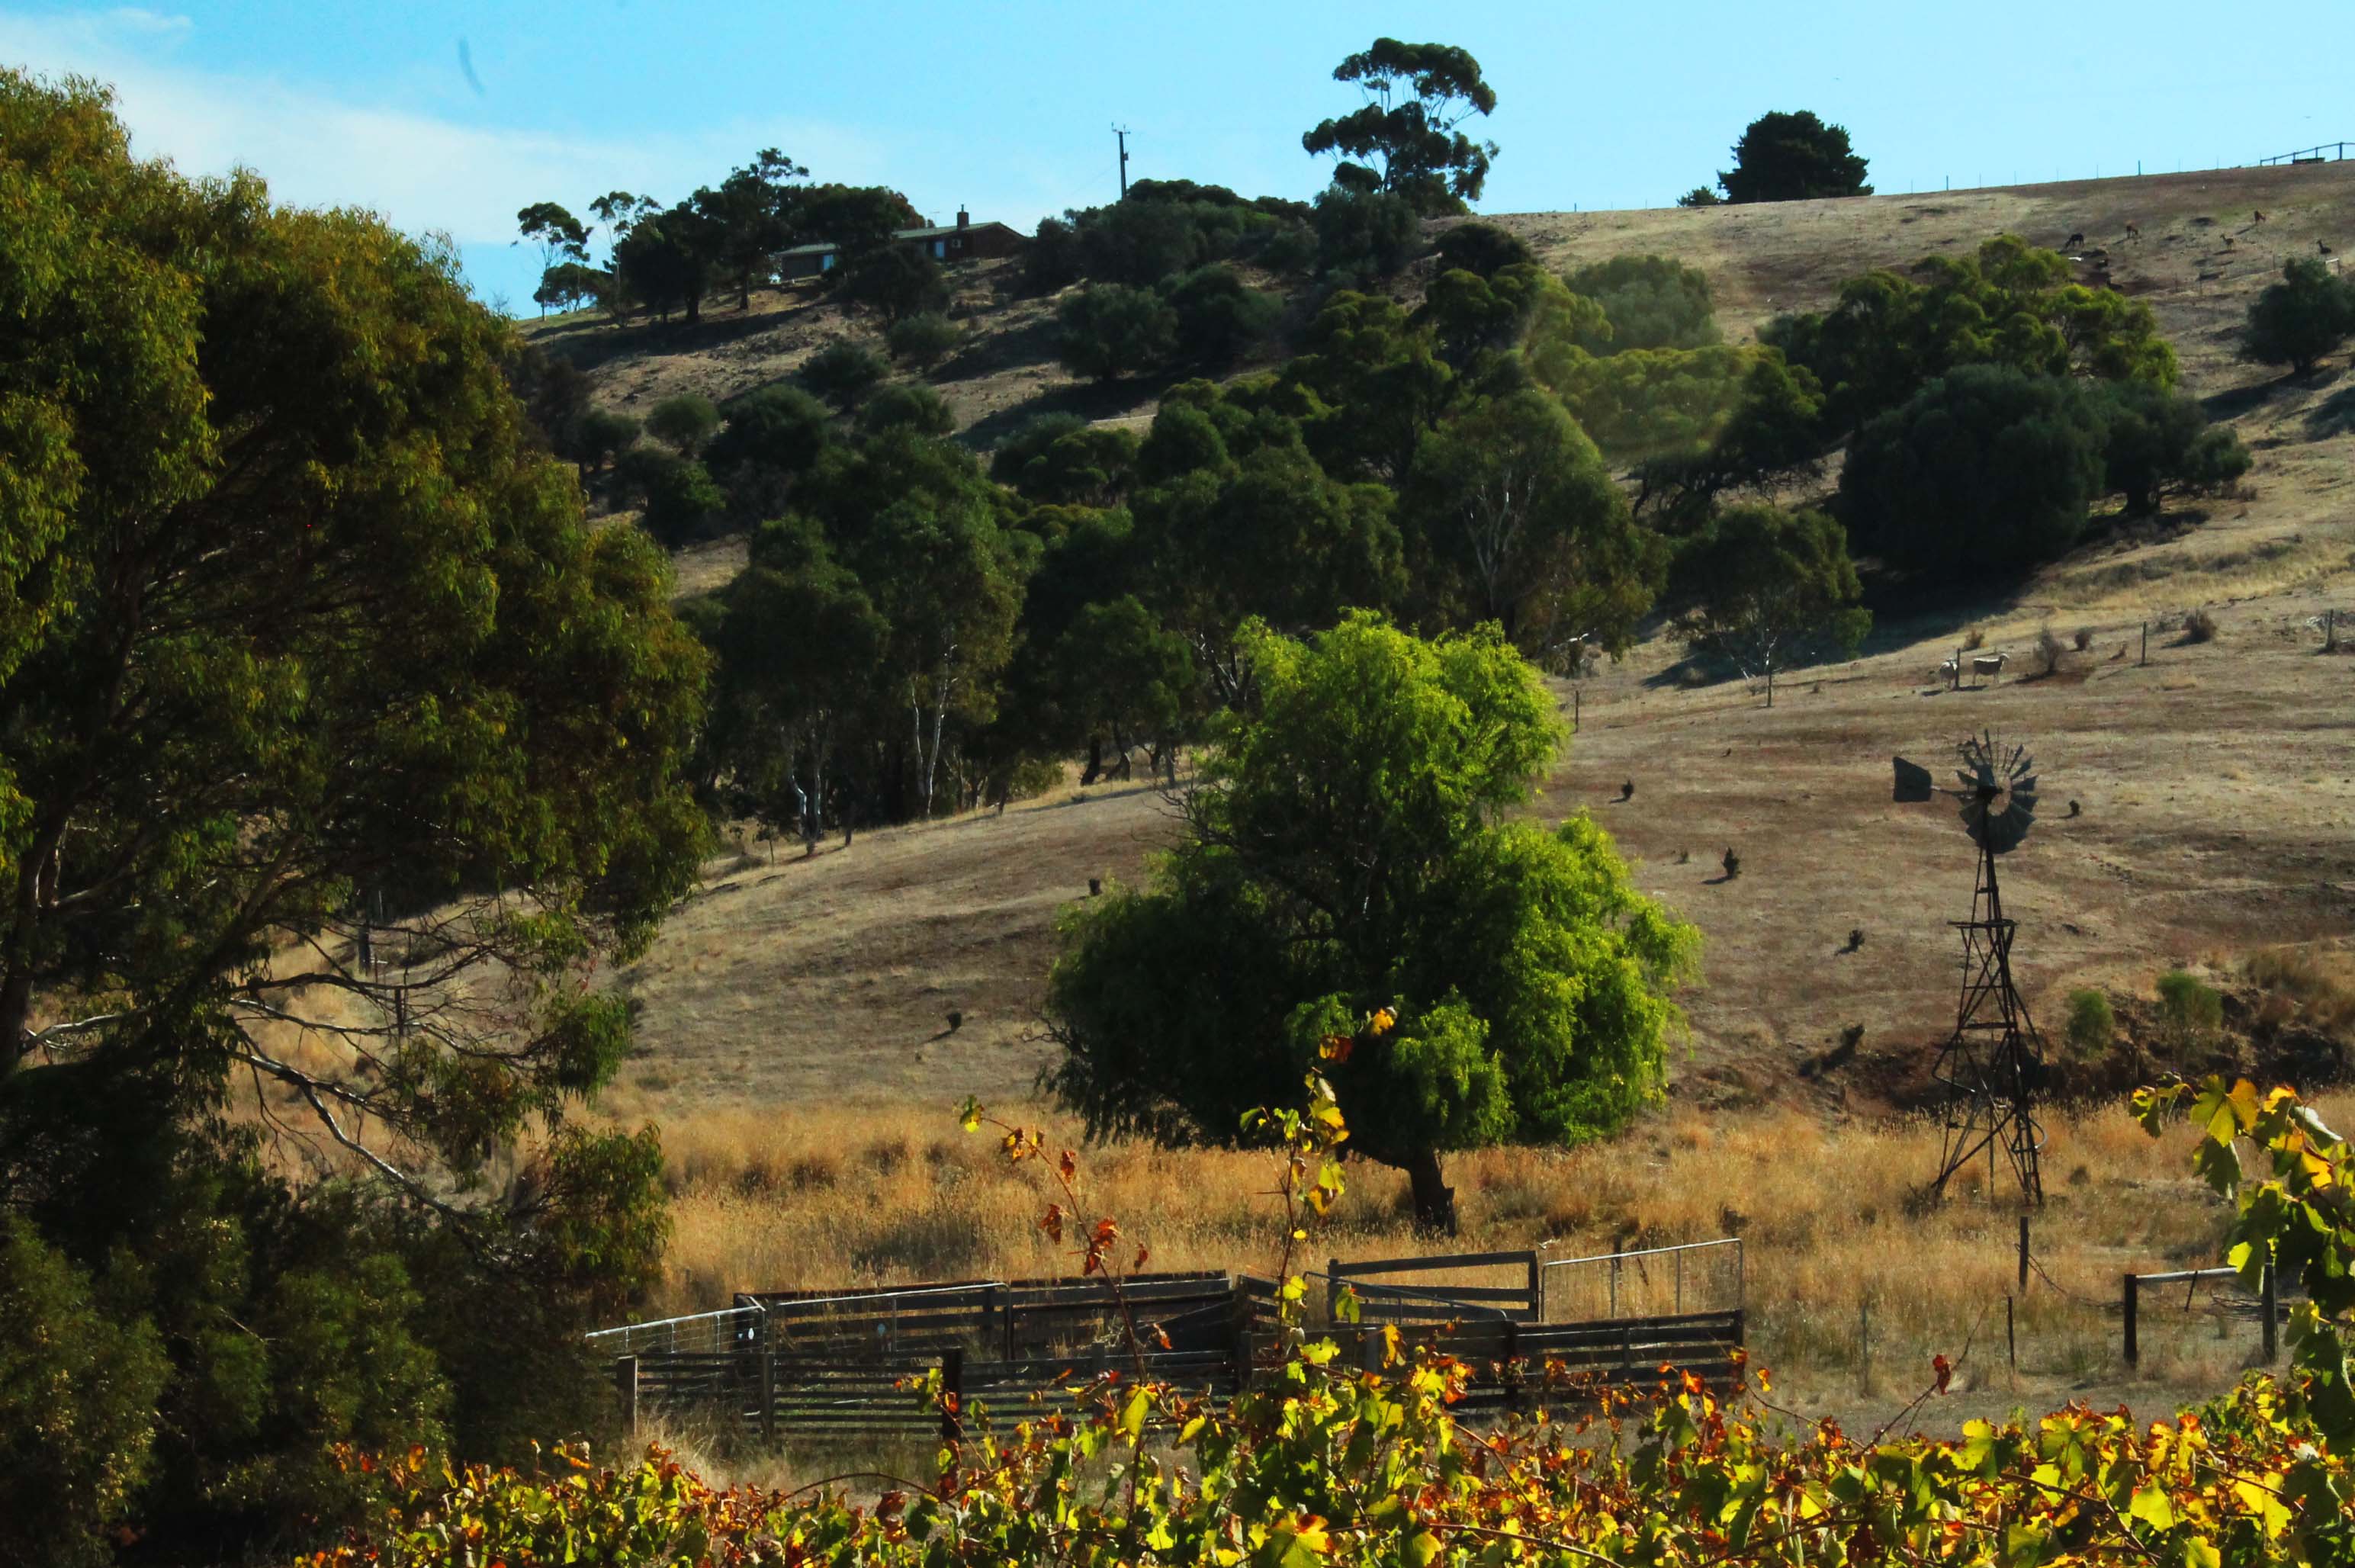
landscape, tree, vineyard, wine, hill, flower, river, valley, contrast, agriculture, australia, flickr, colour, south, vines, les, growing, blogger, patterns, adelaide, anawesomeshot, maclaren, vividandstriking, tumblr, pinterest, haines, region, adelaide2013, dazzlingimage, vale, rural area